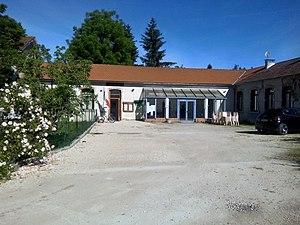
Mairie de Lacave (Ariège, France)
Lacave est une commune française, située dans le département de l'Ariège en région Occitanie.